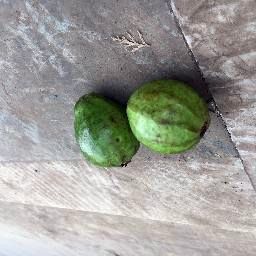
Fruit: Guava
Quality: Good